The Mockery Bird

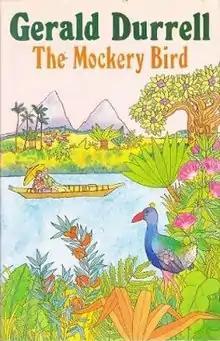
First editionCover art by Hanife Hassan

The Mockery Bird is a humorous novel by Gerald Durrell, published in 1981 by William Collins, Sons and Co Ltd. The book, like the other works of the author, contains a strong environmental message.